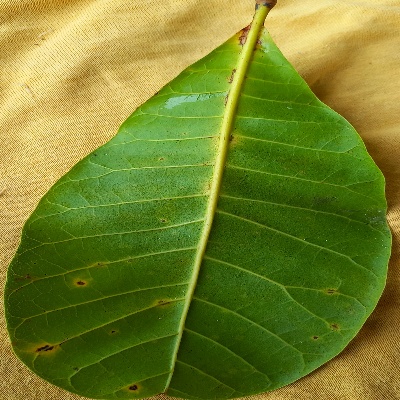
Crop: Cashew
Condition: anthracnose